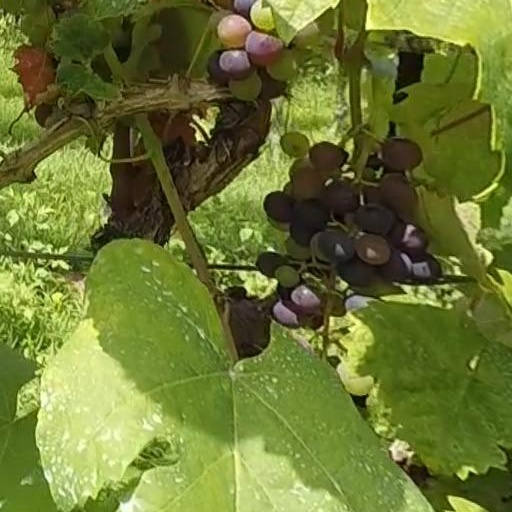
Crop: grape